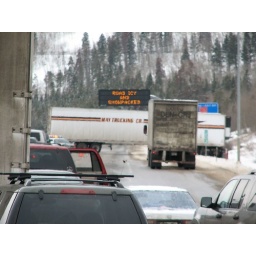
road being closed by a truck [ taken by Ahmad ]